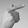
ASL letter: G